2008 Spanish Grand Prix

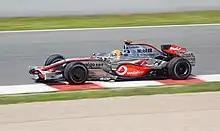
Lewis Hamilton started from fifth on the grid.

The conditions on the grid were dry before the race. The air temperature was and the track temperature was ; weather forecasts indicated a light wind, but otherwise calm conditions. Räikkönen held his lead into the first corner, as Massa passed Alonso to take second; Hamilton passed Kubica to take fourth. However, an incident further down the field brought out the safety car. Sutil's car entered a spin after attempting to pass Coulthard; the resulting collision eliminated Sutil and Vettel from the Grand Prix. The race restarted on lap four when the safety car peeled off, Räikkönen quickly increased his lead over Massa to more than a second. The gap between the Ferraris increased as Räikkönen continued to lap the quickest on track; Hamilton began to close in on Alonso, only to see the Renault pit on lap 16, promoting the McLaren to third place.